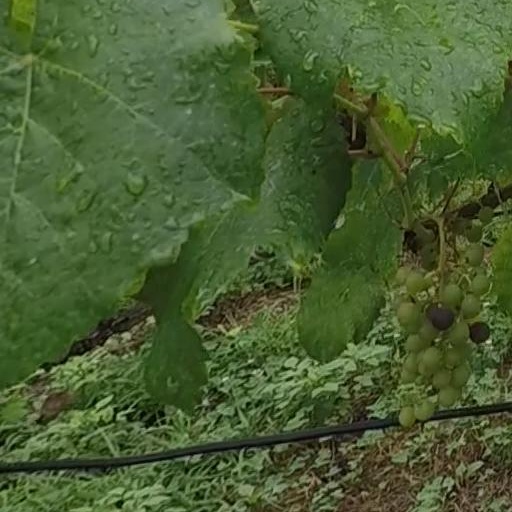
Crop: grape